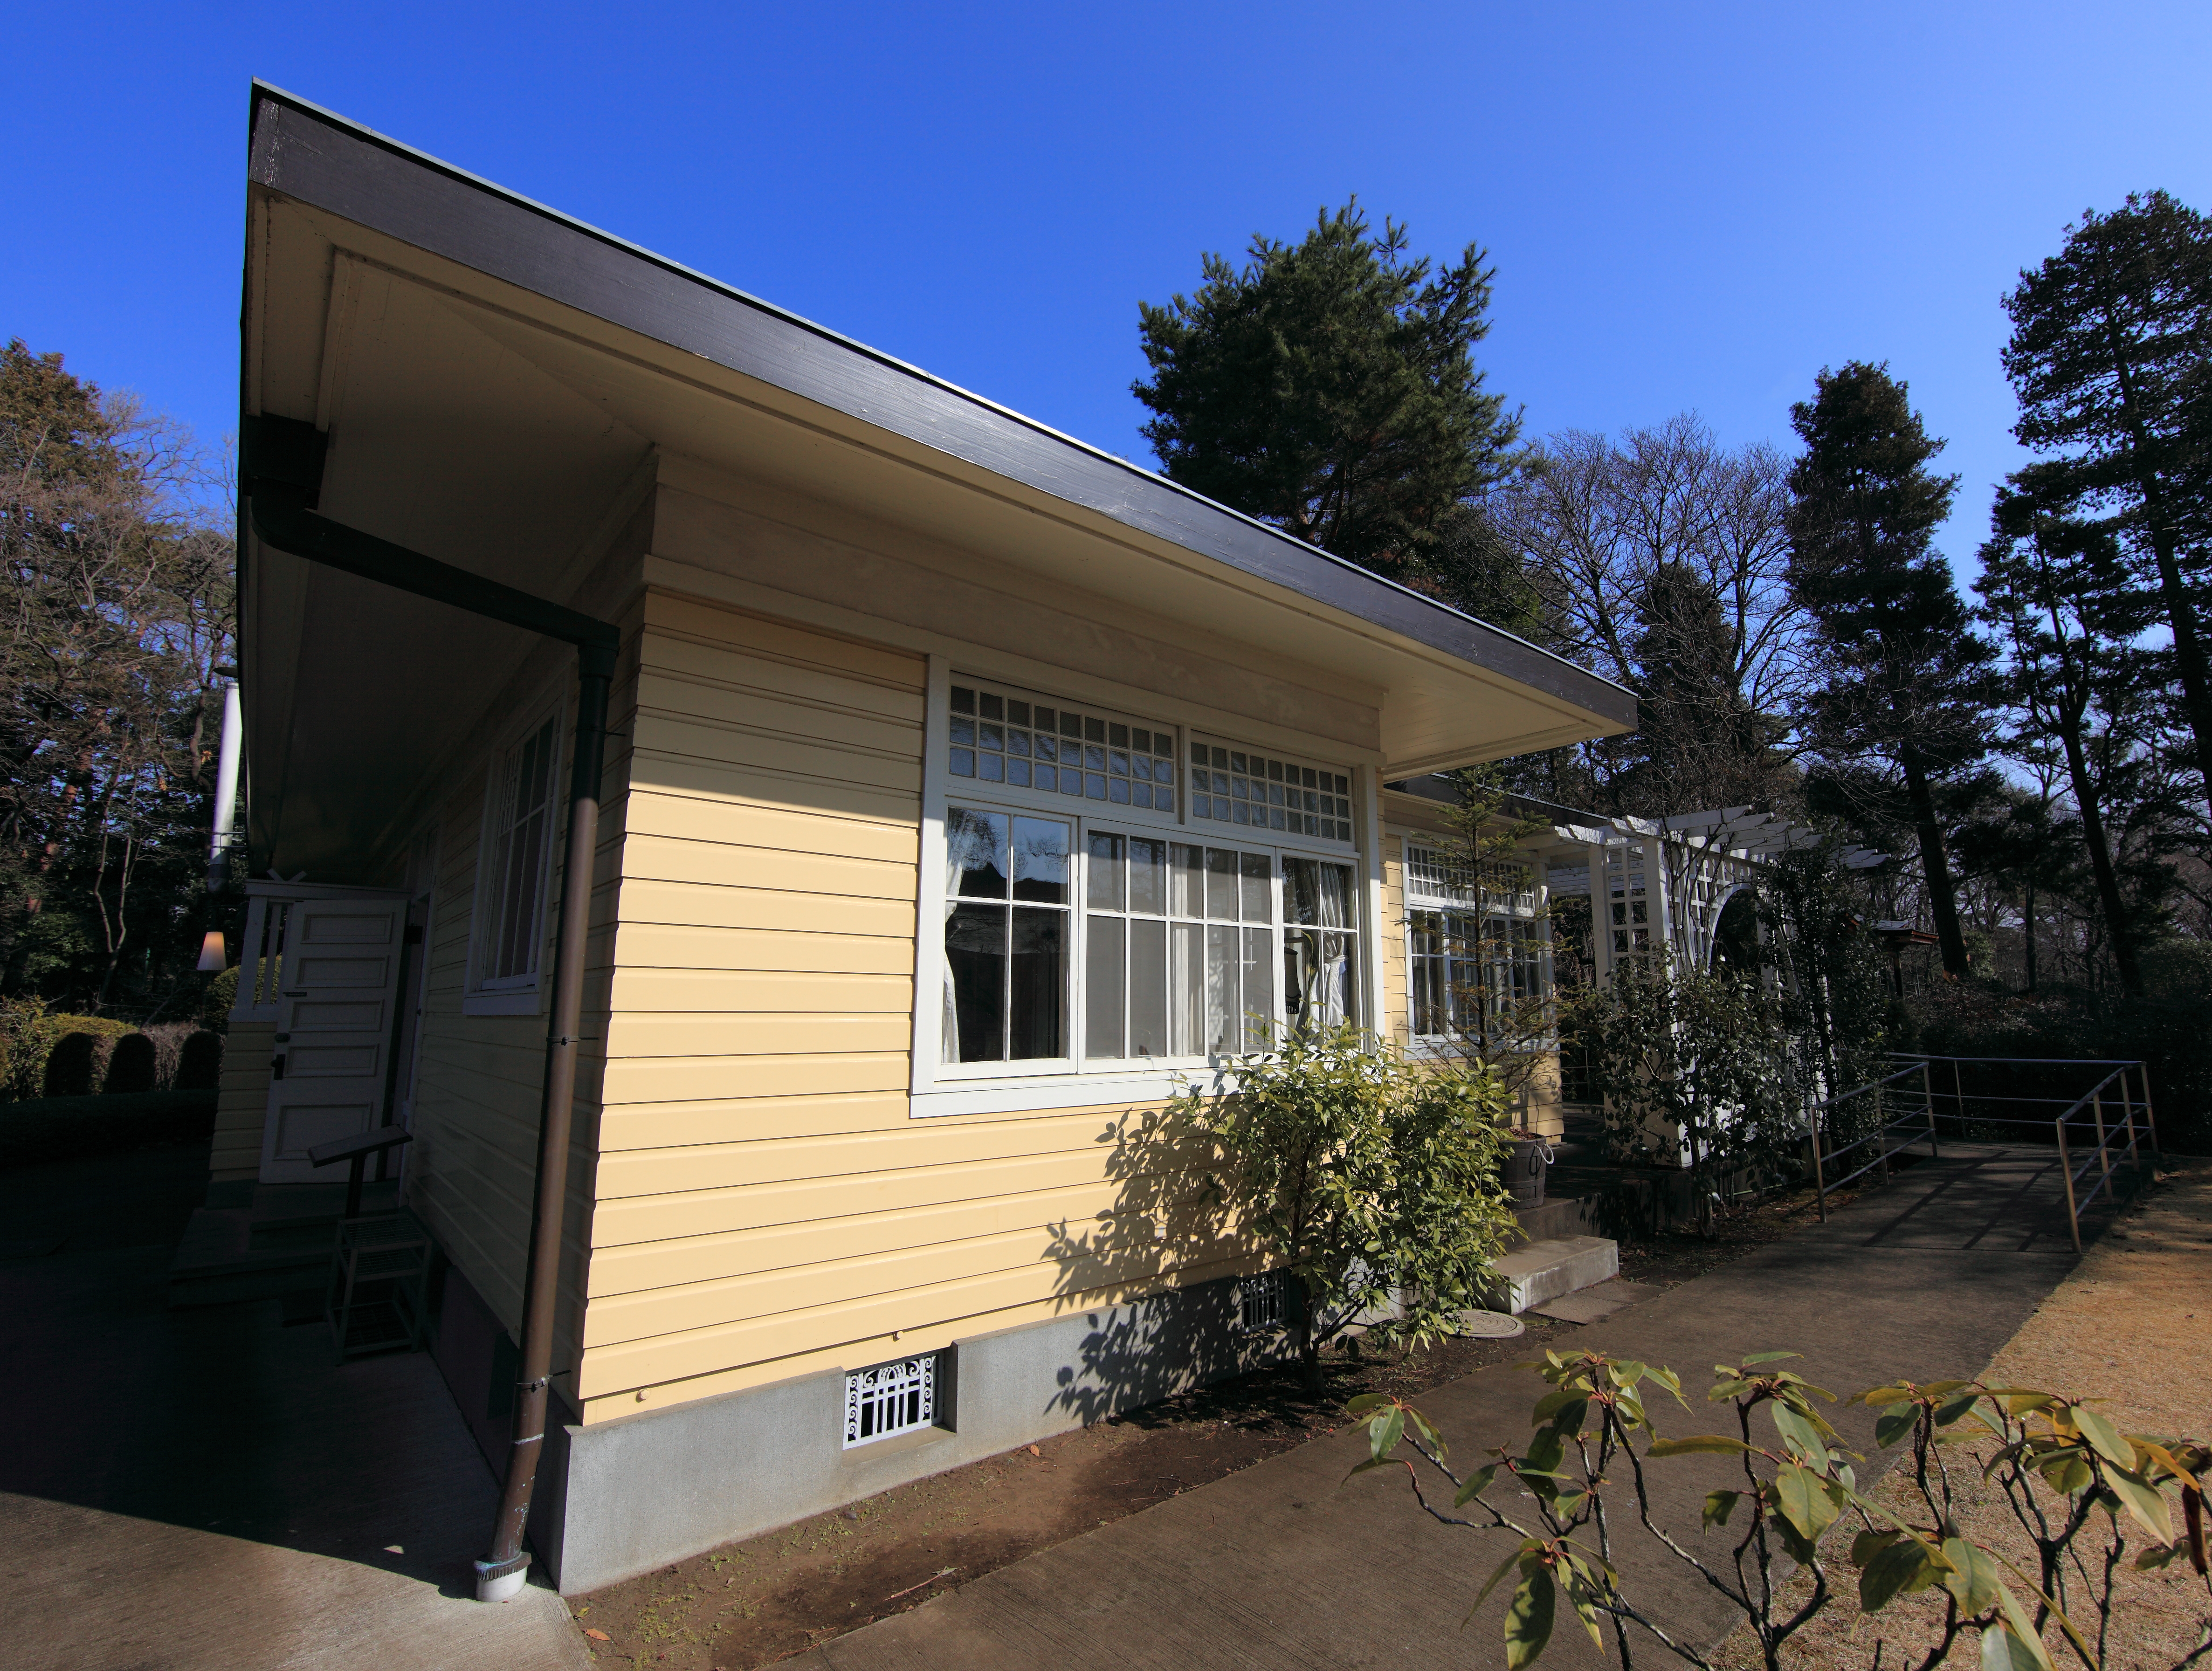
architecture, house, home, high, cottage, backyard, facade, property, exterior, design, 5d, hires, estate, markii, hi, res, resolution, siding, real estate, residential area, outdoor structure